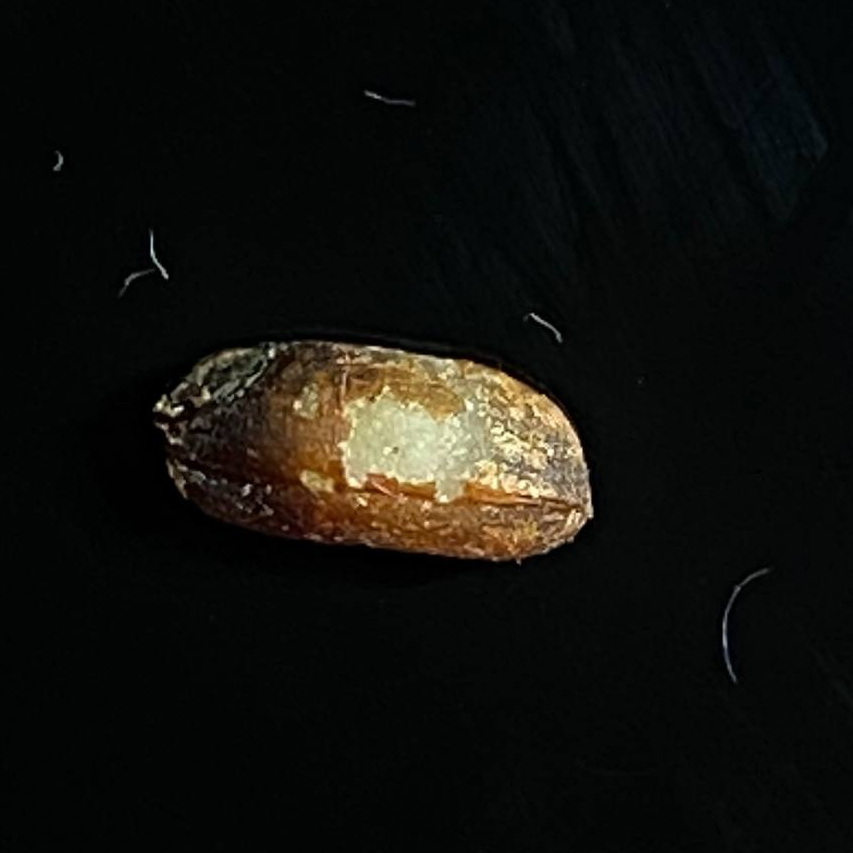
Rice variety: Lal_Biroi